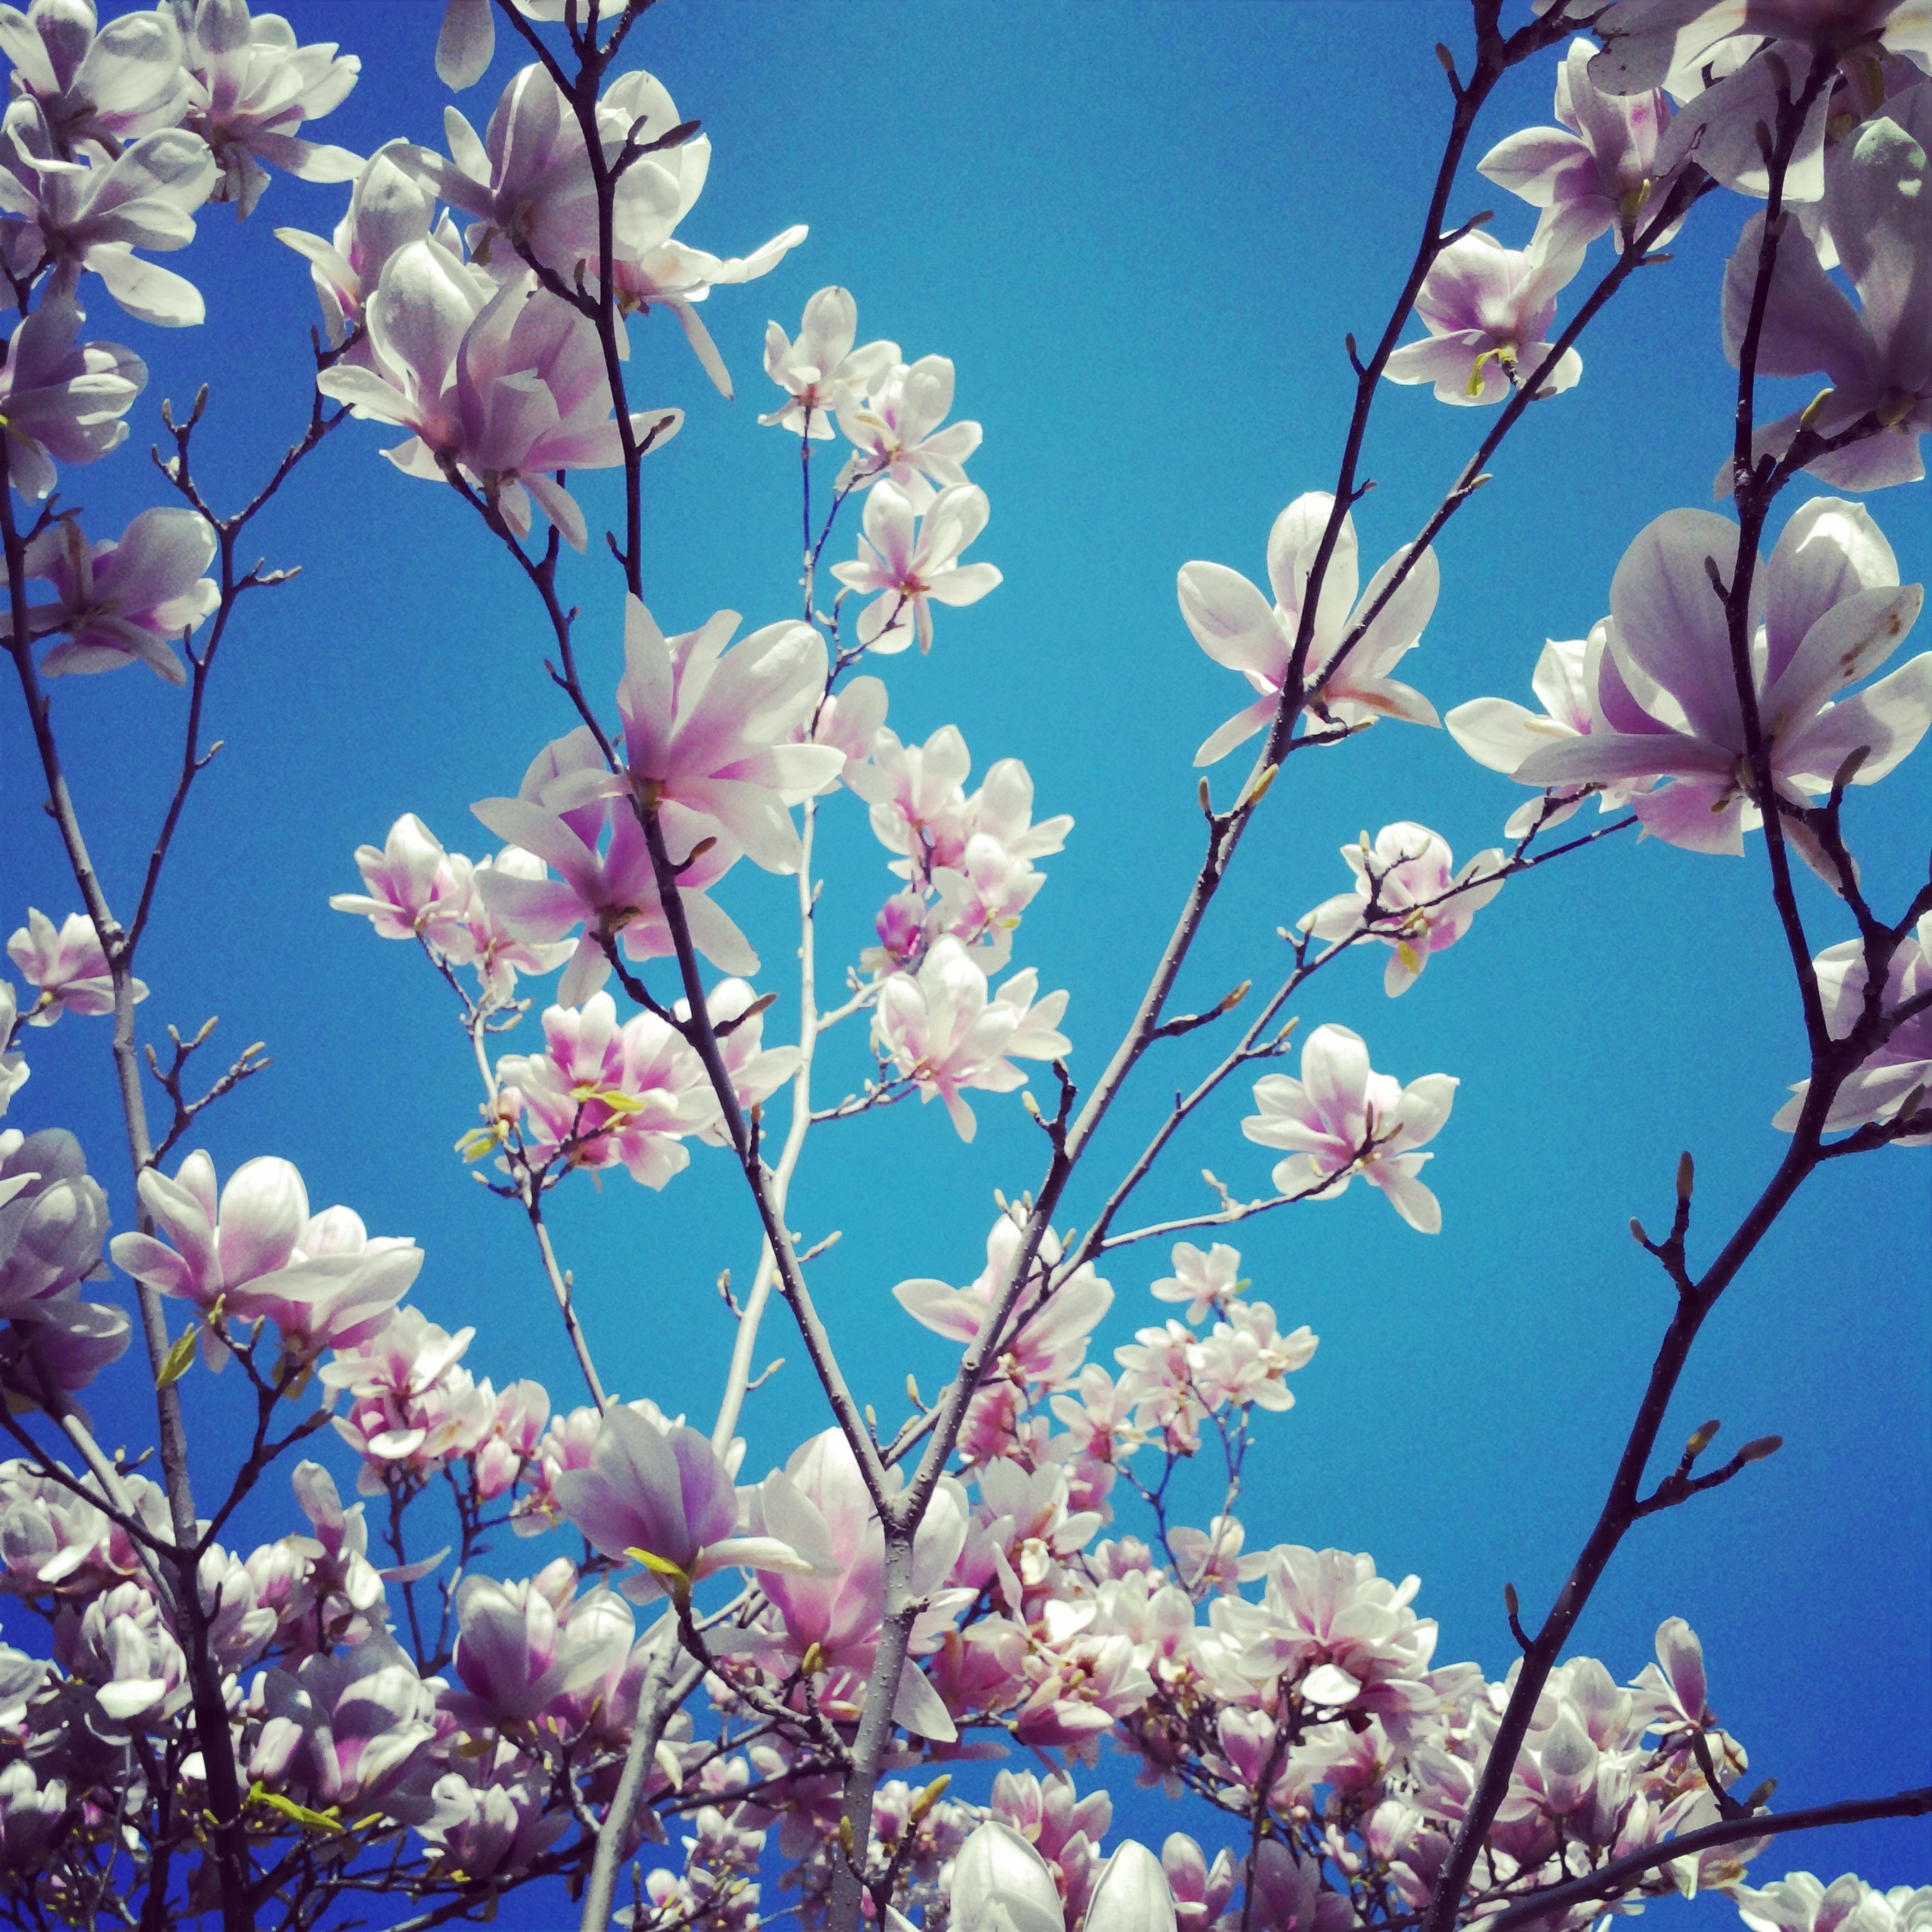
nature, branch, blossom, plant, white, flower, petal, spring, produce, color, blue, garden, flora, cherry blossom, plants, flowers, colors, beauty, magnolia, spring flowers, pink flower, flowering plant, land plant